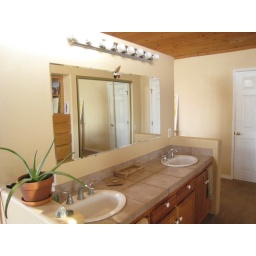
the door in the background goes to the bathroom (shower room) and toilet